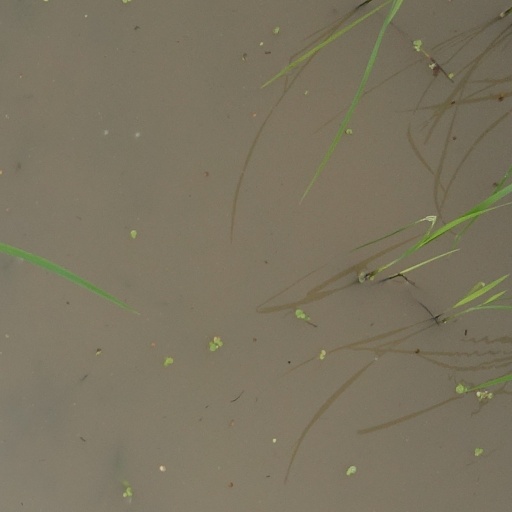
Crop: rice